Hudson, Massachusetts

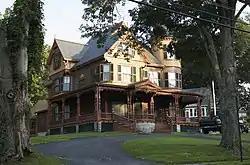
Colonel Adelbert Mossman House

Over the next twenty years, Hudson grew as several industries settled in town. Two woolen mills, an elastic-webbing plant, a piano case factory, and a factory for waterproofing fabrics by rubber coating were constructed. Private banks, five schools, a poor farm, and the current town hall were also built during this time. The population hovered around 4,000 residents, most of whom lived in modest houses with small backyard gardens. Some of Hudson's wealthier citizens built elaborate Queen Anne Victorian mansions, and many of them still exist. One of the finest is the 1895 Colonel Adelbert Mossman House on Park Street, which is on the National Register of Historic Places.